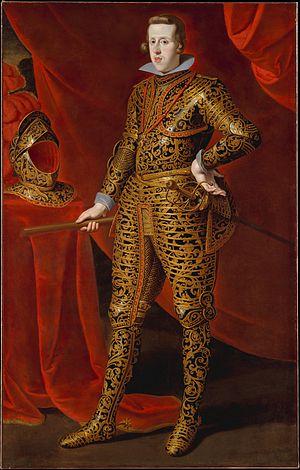
Philippe IV, né à Valladolid le 8 avril 1605 et décédé à Madrid le 17 septembre 1665, dit le Grand ou le « roi-Planète », est roi des Espagnes et des Indes après la mort de son père Philippe III d'Espagne, du 31 mars 1621 à sa mort. Il porta également les titres de roi des Deux-Siciles, roi de Portugal et souverain des Pays-Bas.